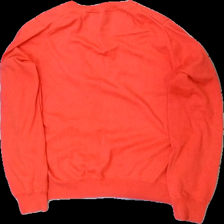
View: back
Type: Cardigan
Category: Ladies
Brand: Not in the list
Brand text on label: Basefield
Colors: Red
Material: 100% bomull
Pattern: Logo print
Cut: V-collar
Size: L
Season: All
Damage: luddigt
Damage location: bottom center
Damage 2: luddigt
Damage 2 location: middle center
Price range: <50
Recommended usage: Reuse
Description: kort cardigan med bruna knappar